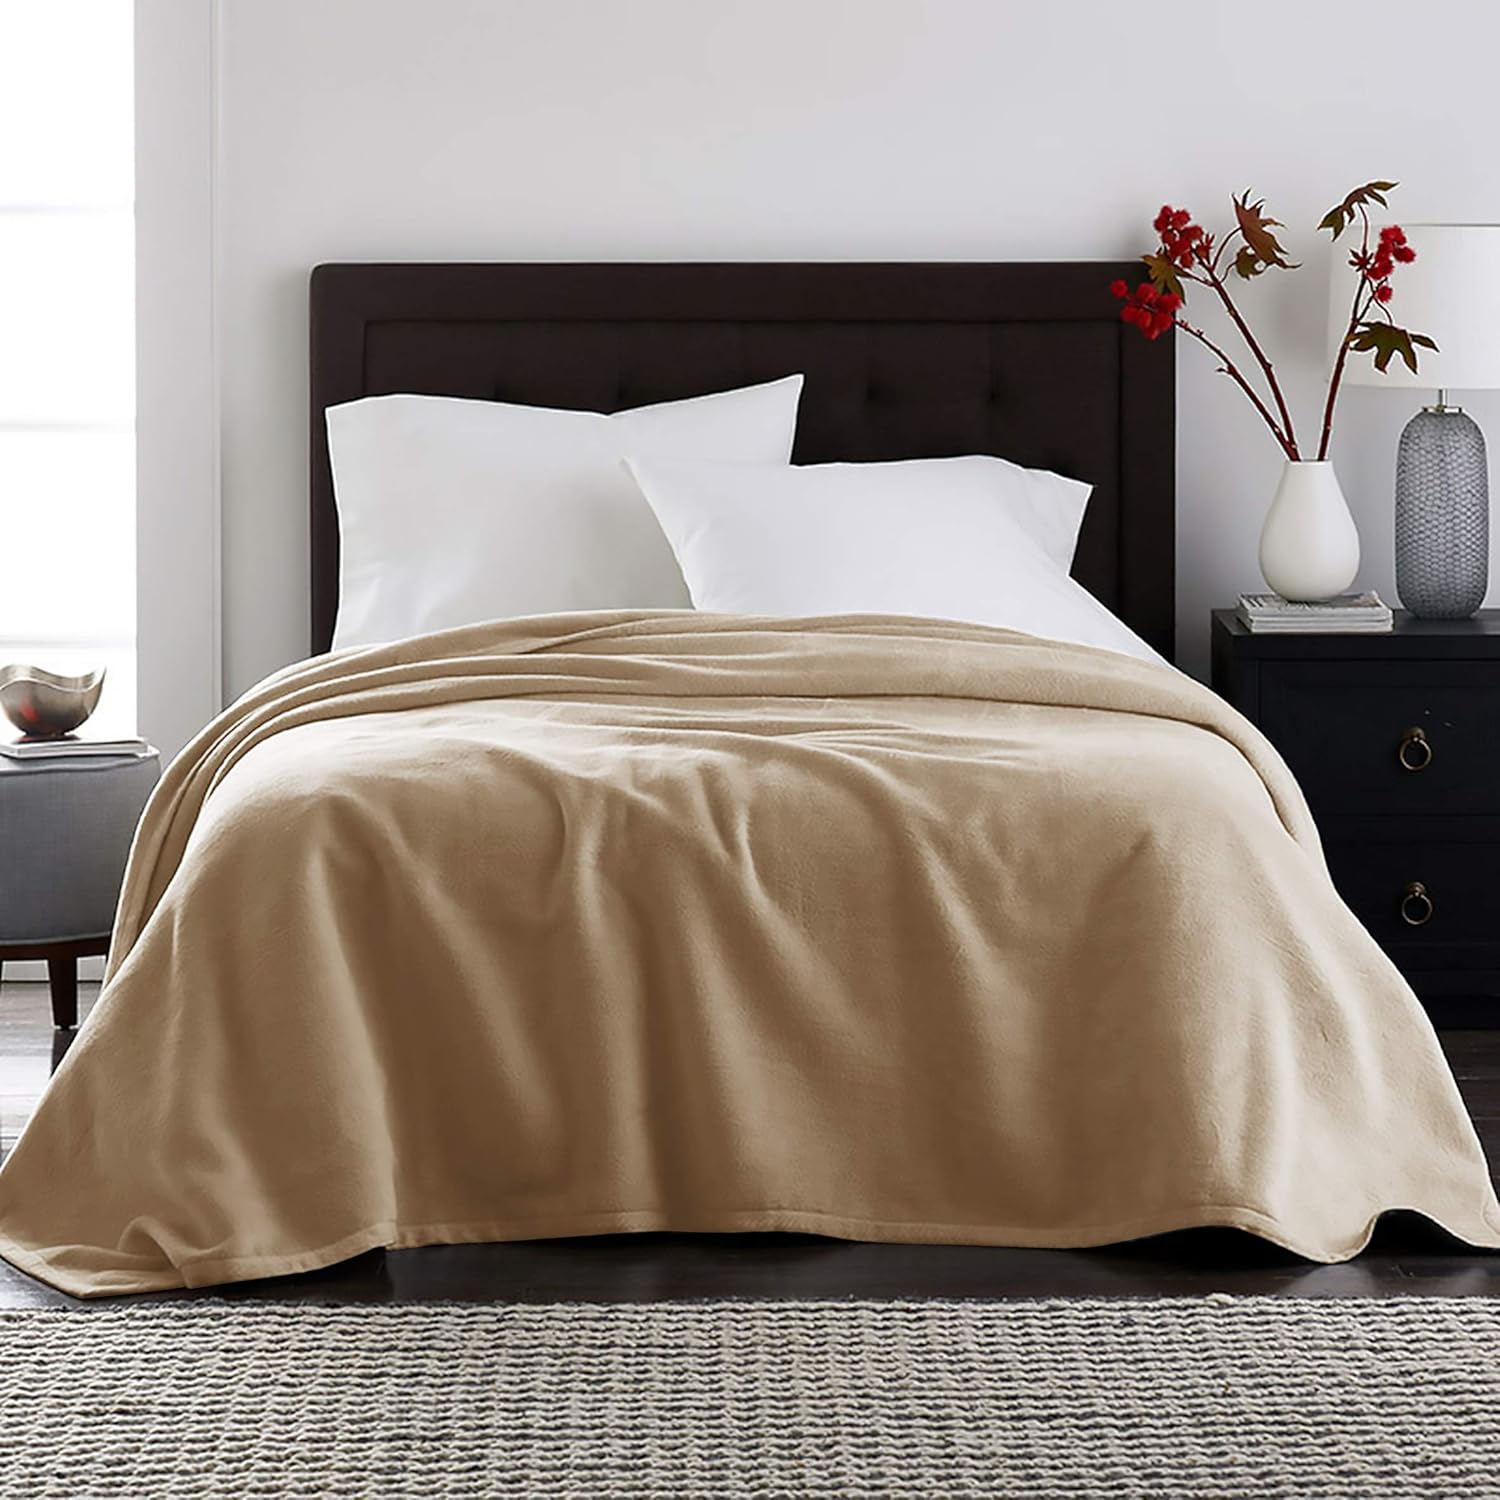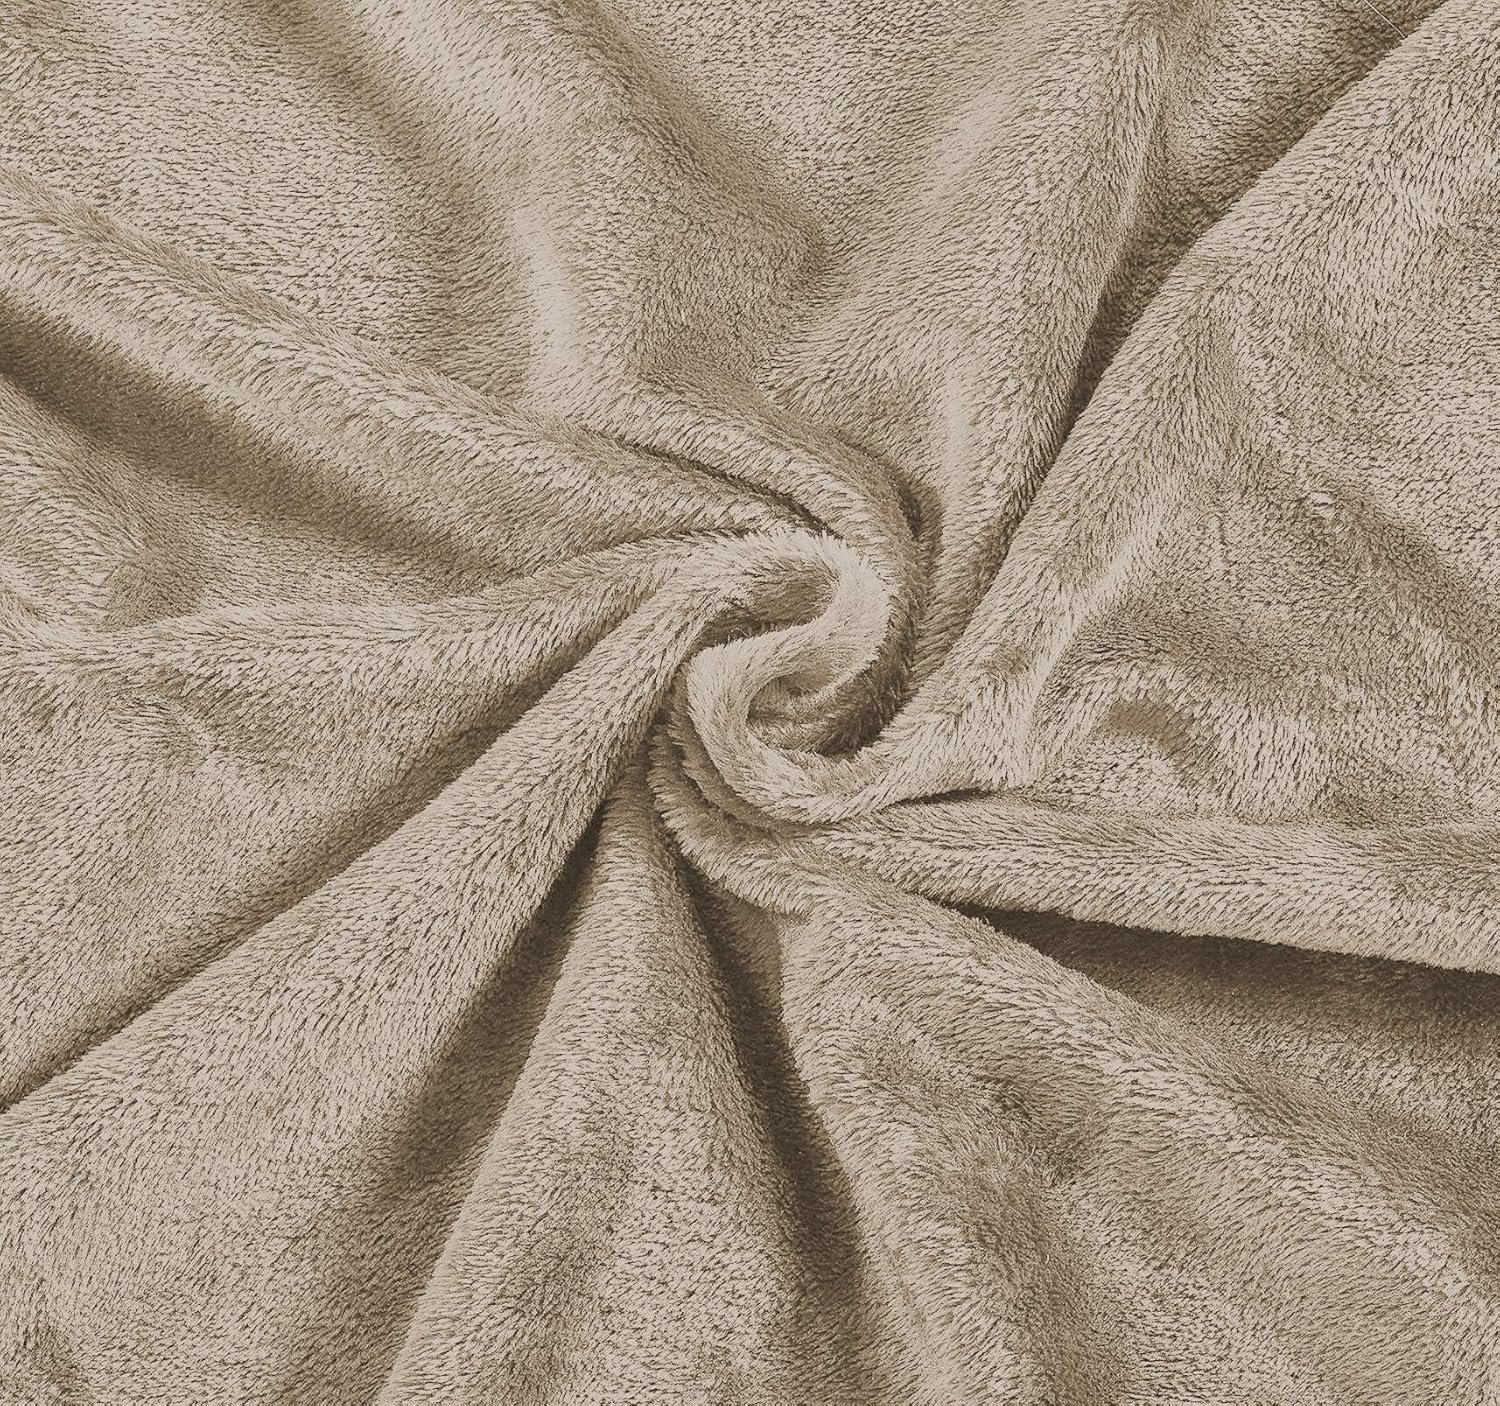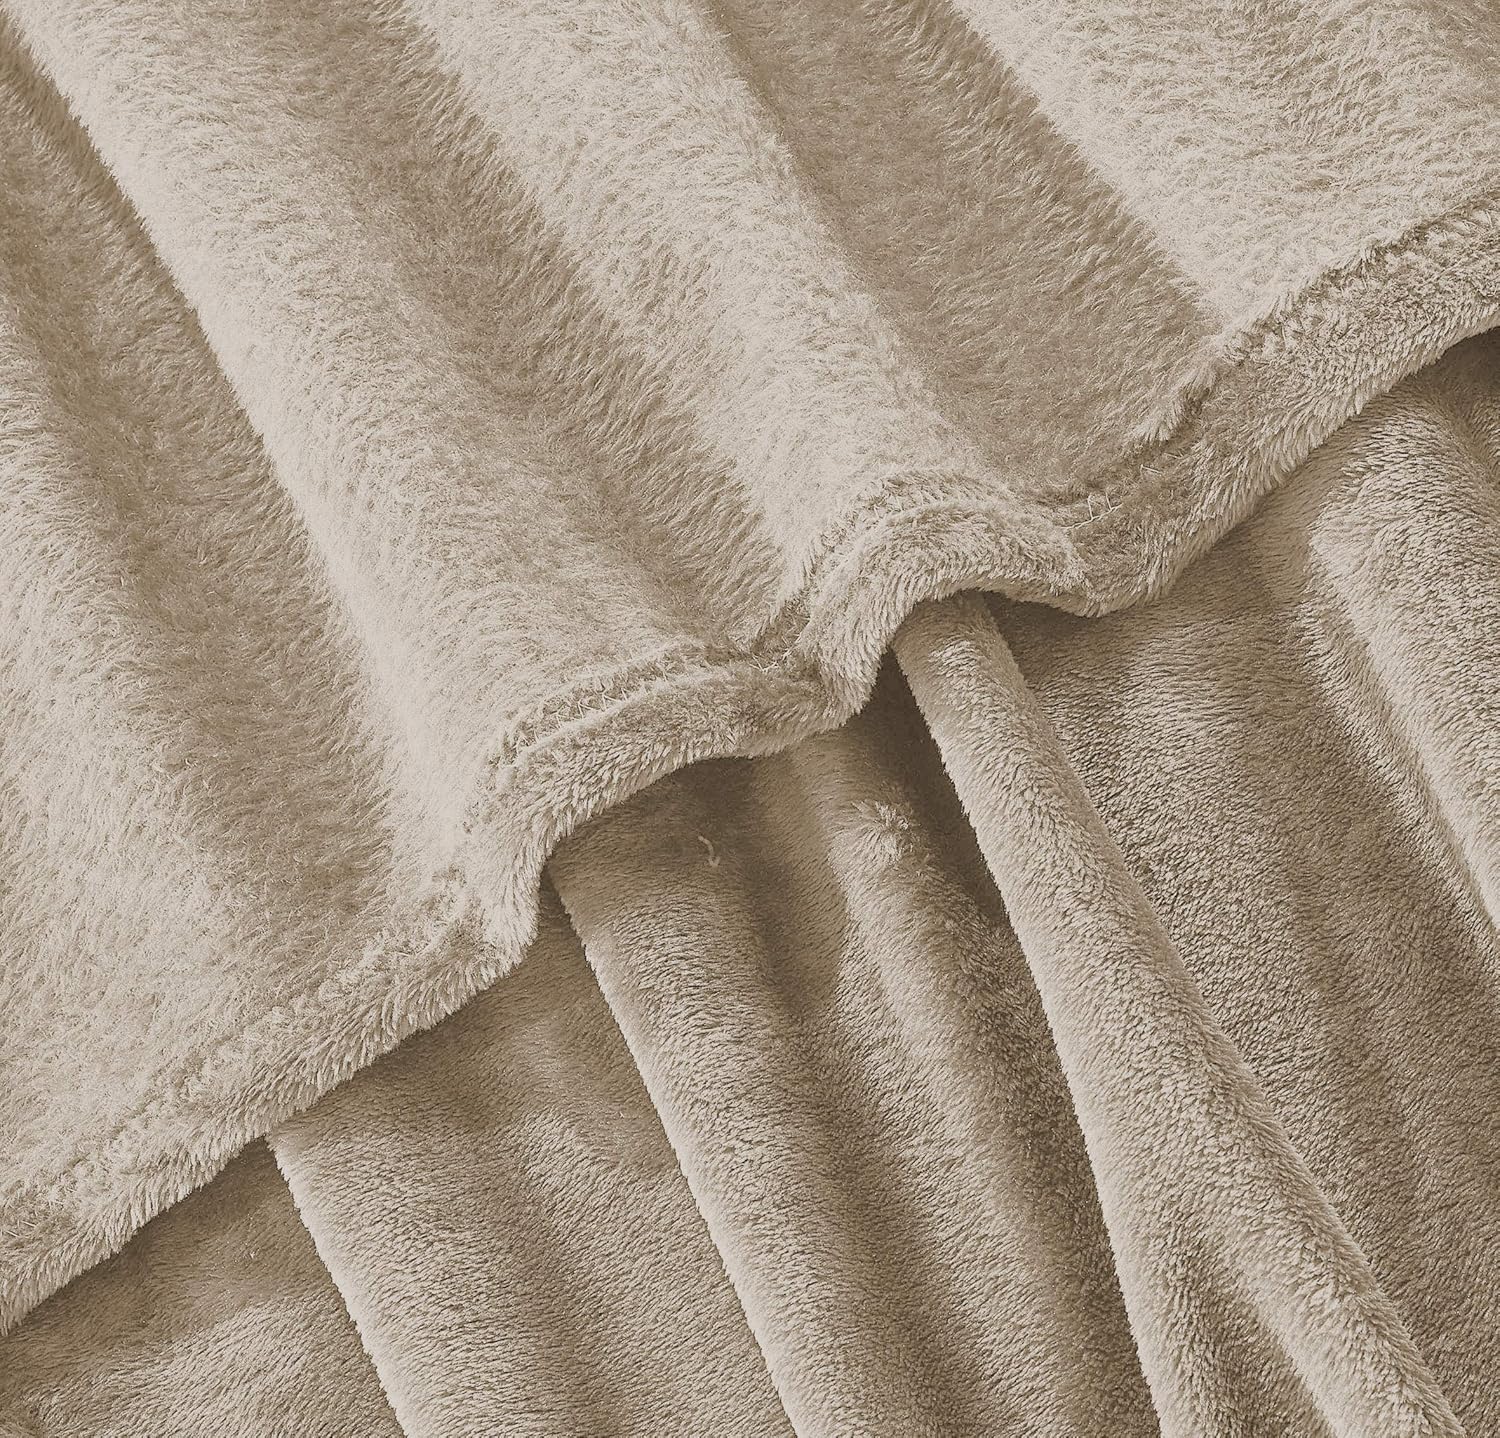
Universal Home Fashions Velvet Plush Blanket Taupe King 90x102 (16289)
Category: Amazon Home
Wrap yourself in warmth and comfort with this plush fleece blanket. Made from brushed and sheared microfiber for luxurious softness, this blanket resists fading, piling, and static for enduring beauty. After laundering, tumble dry this machine-washable throw using low heat to keep it in pristine condition. Available in the following colors: ivory hearts, grey hearts, ivory dots, grey plaid, tan, grey dots, pink stripe, blue, merlot, sky blue, navy, red, taupe, grey, and ruby red
Features: 100% Polyester | 100% Luxurious Polyester Flannel hypoallergenic for those with sensitive skin | Sizing Information (Measurements in inches) : Twin 66x86" - Full / Queen 86x86" - King 90x102" | Hassle Free Care : With your comfort in mind, our velvet plush blankets are unlike many competitors by being cold setting machine washable followed by low temperature tumble dry for your convenience | Tons of options : With 25 size and color options in this velvet plush collection, you are sure to find just what you are looking for to gift for Christmas, Birthdays, Mother's Day, Father's Day, a special occasion, or just to spruce up your home or bedroom | Our premium velvet plush collection is fade, pill, and static resistant to keep your home experience painless and hassle free